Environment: real
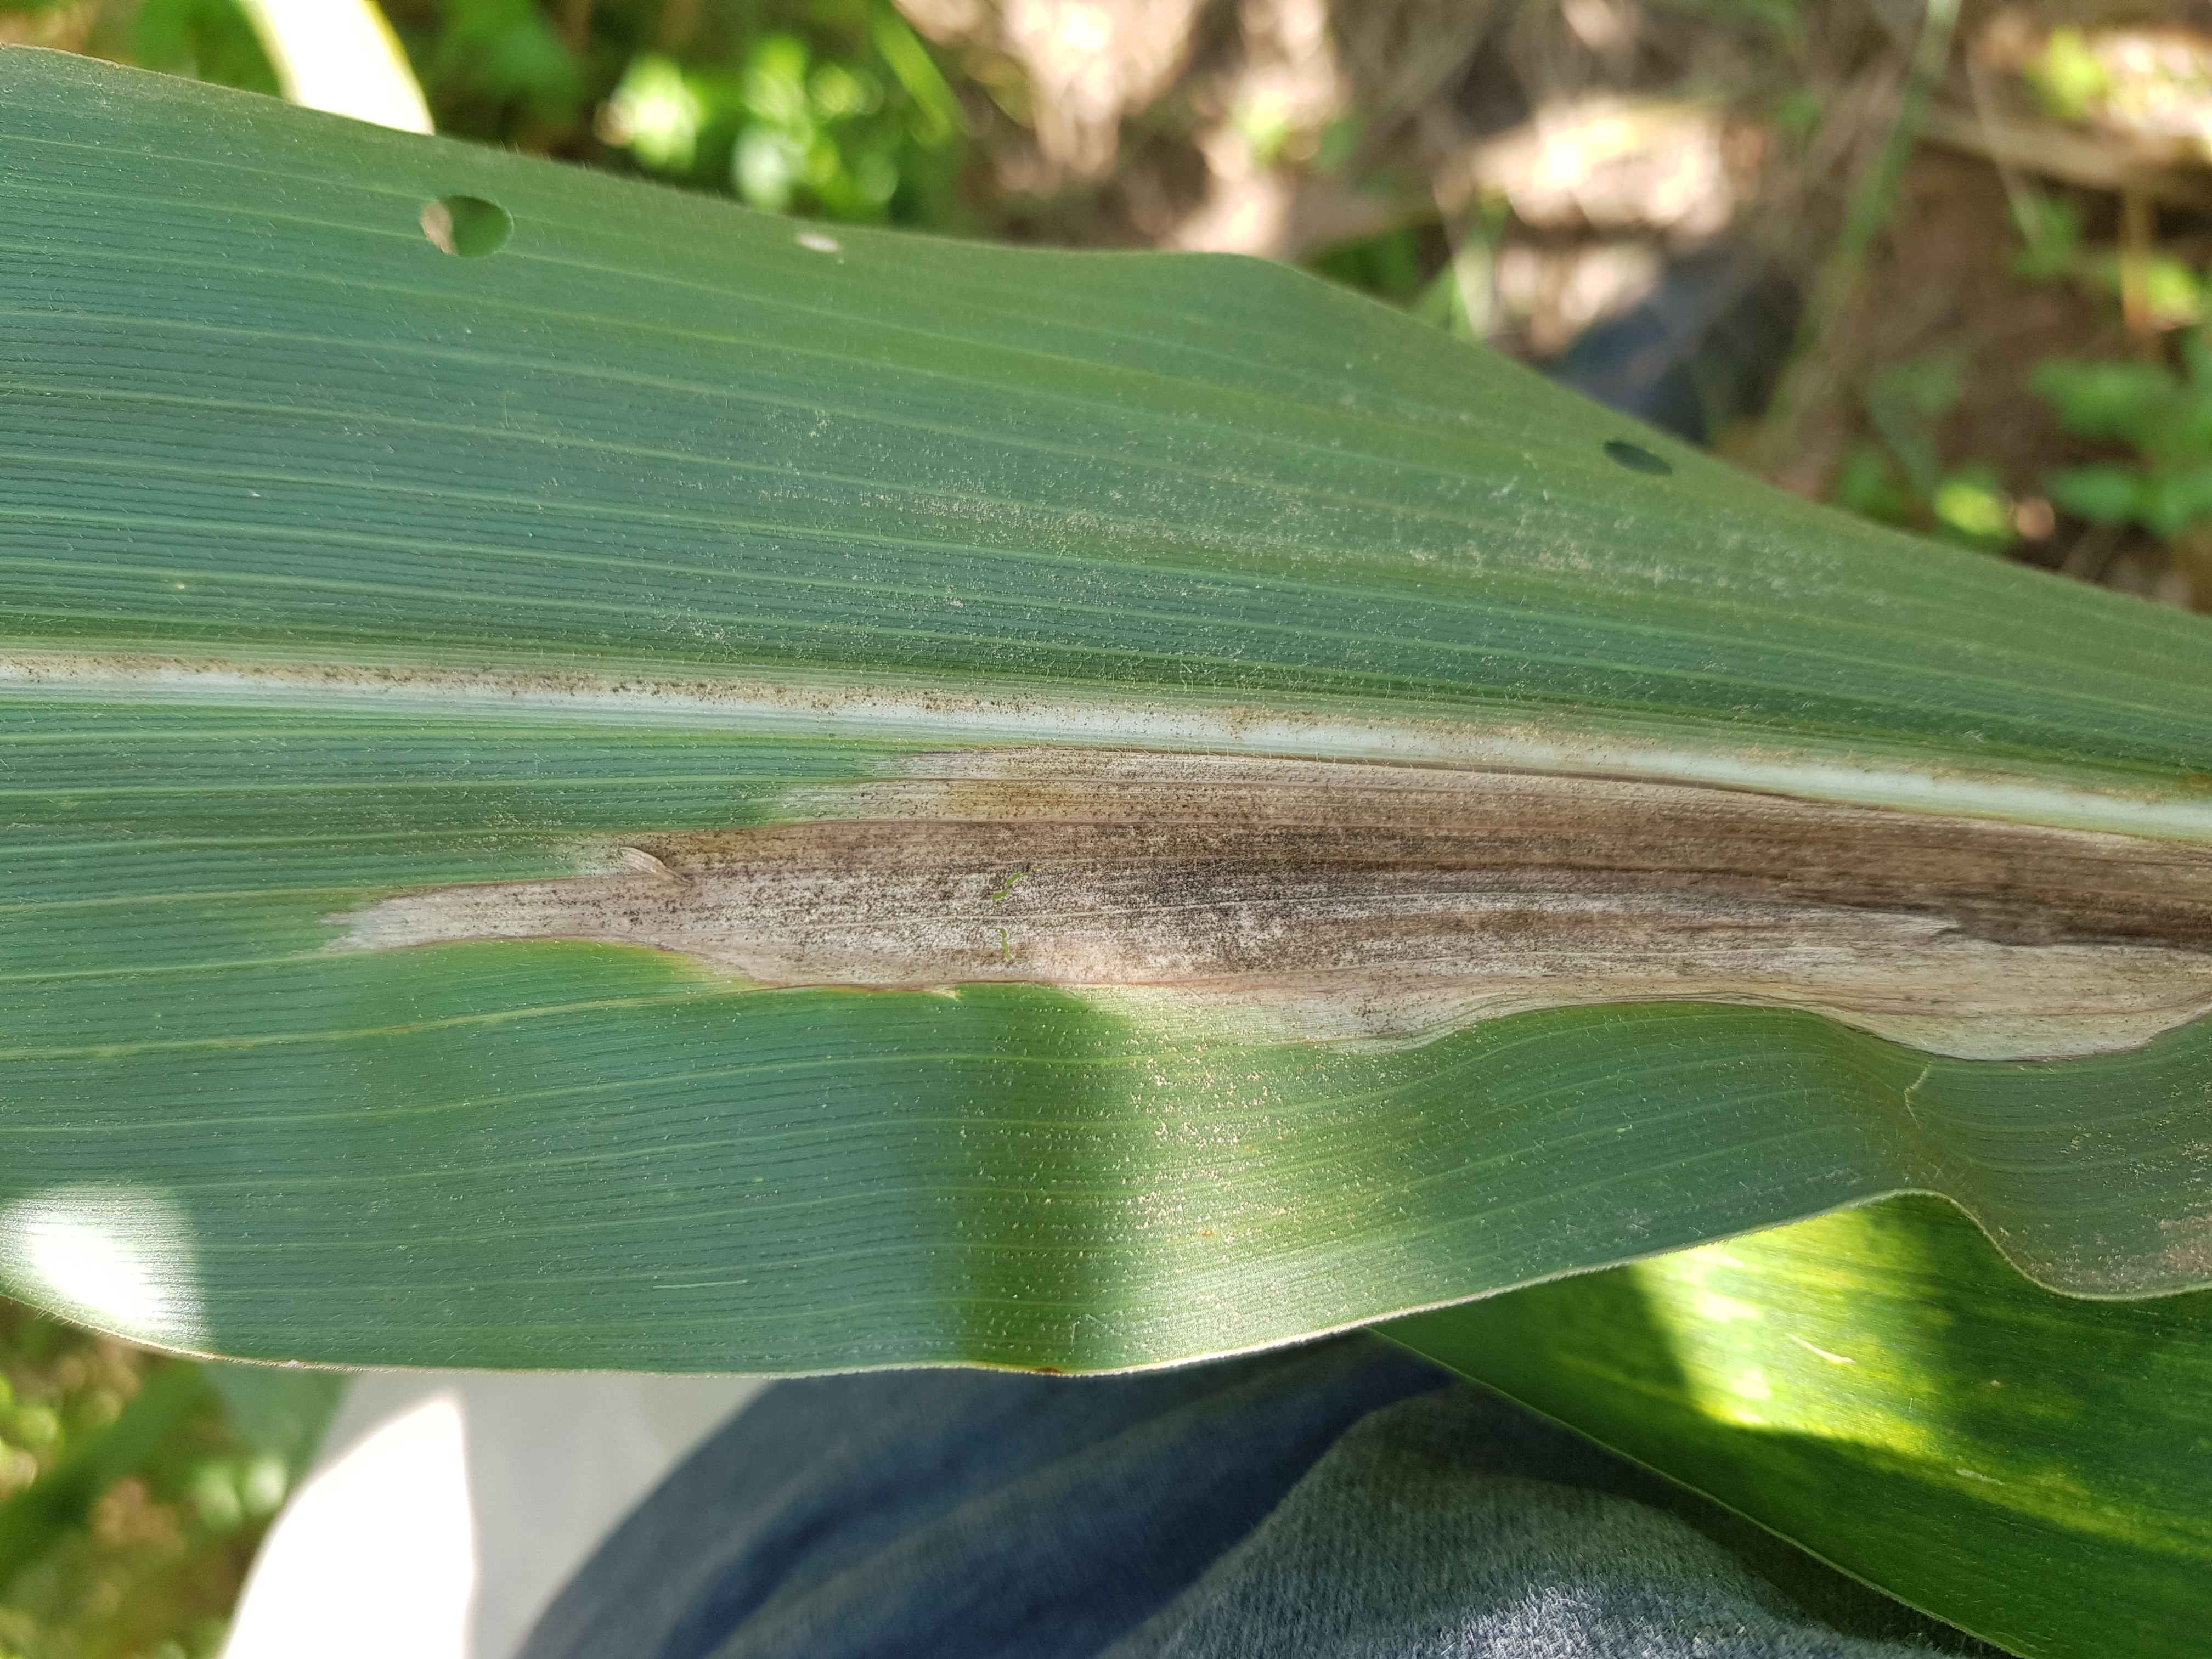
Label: northern_corn_leaf_blight